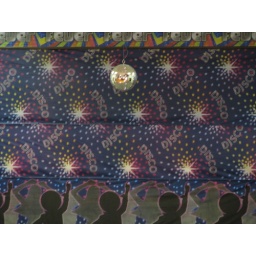
if only in stupid plastic wall coverings at grade schools.